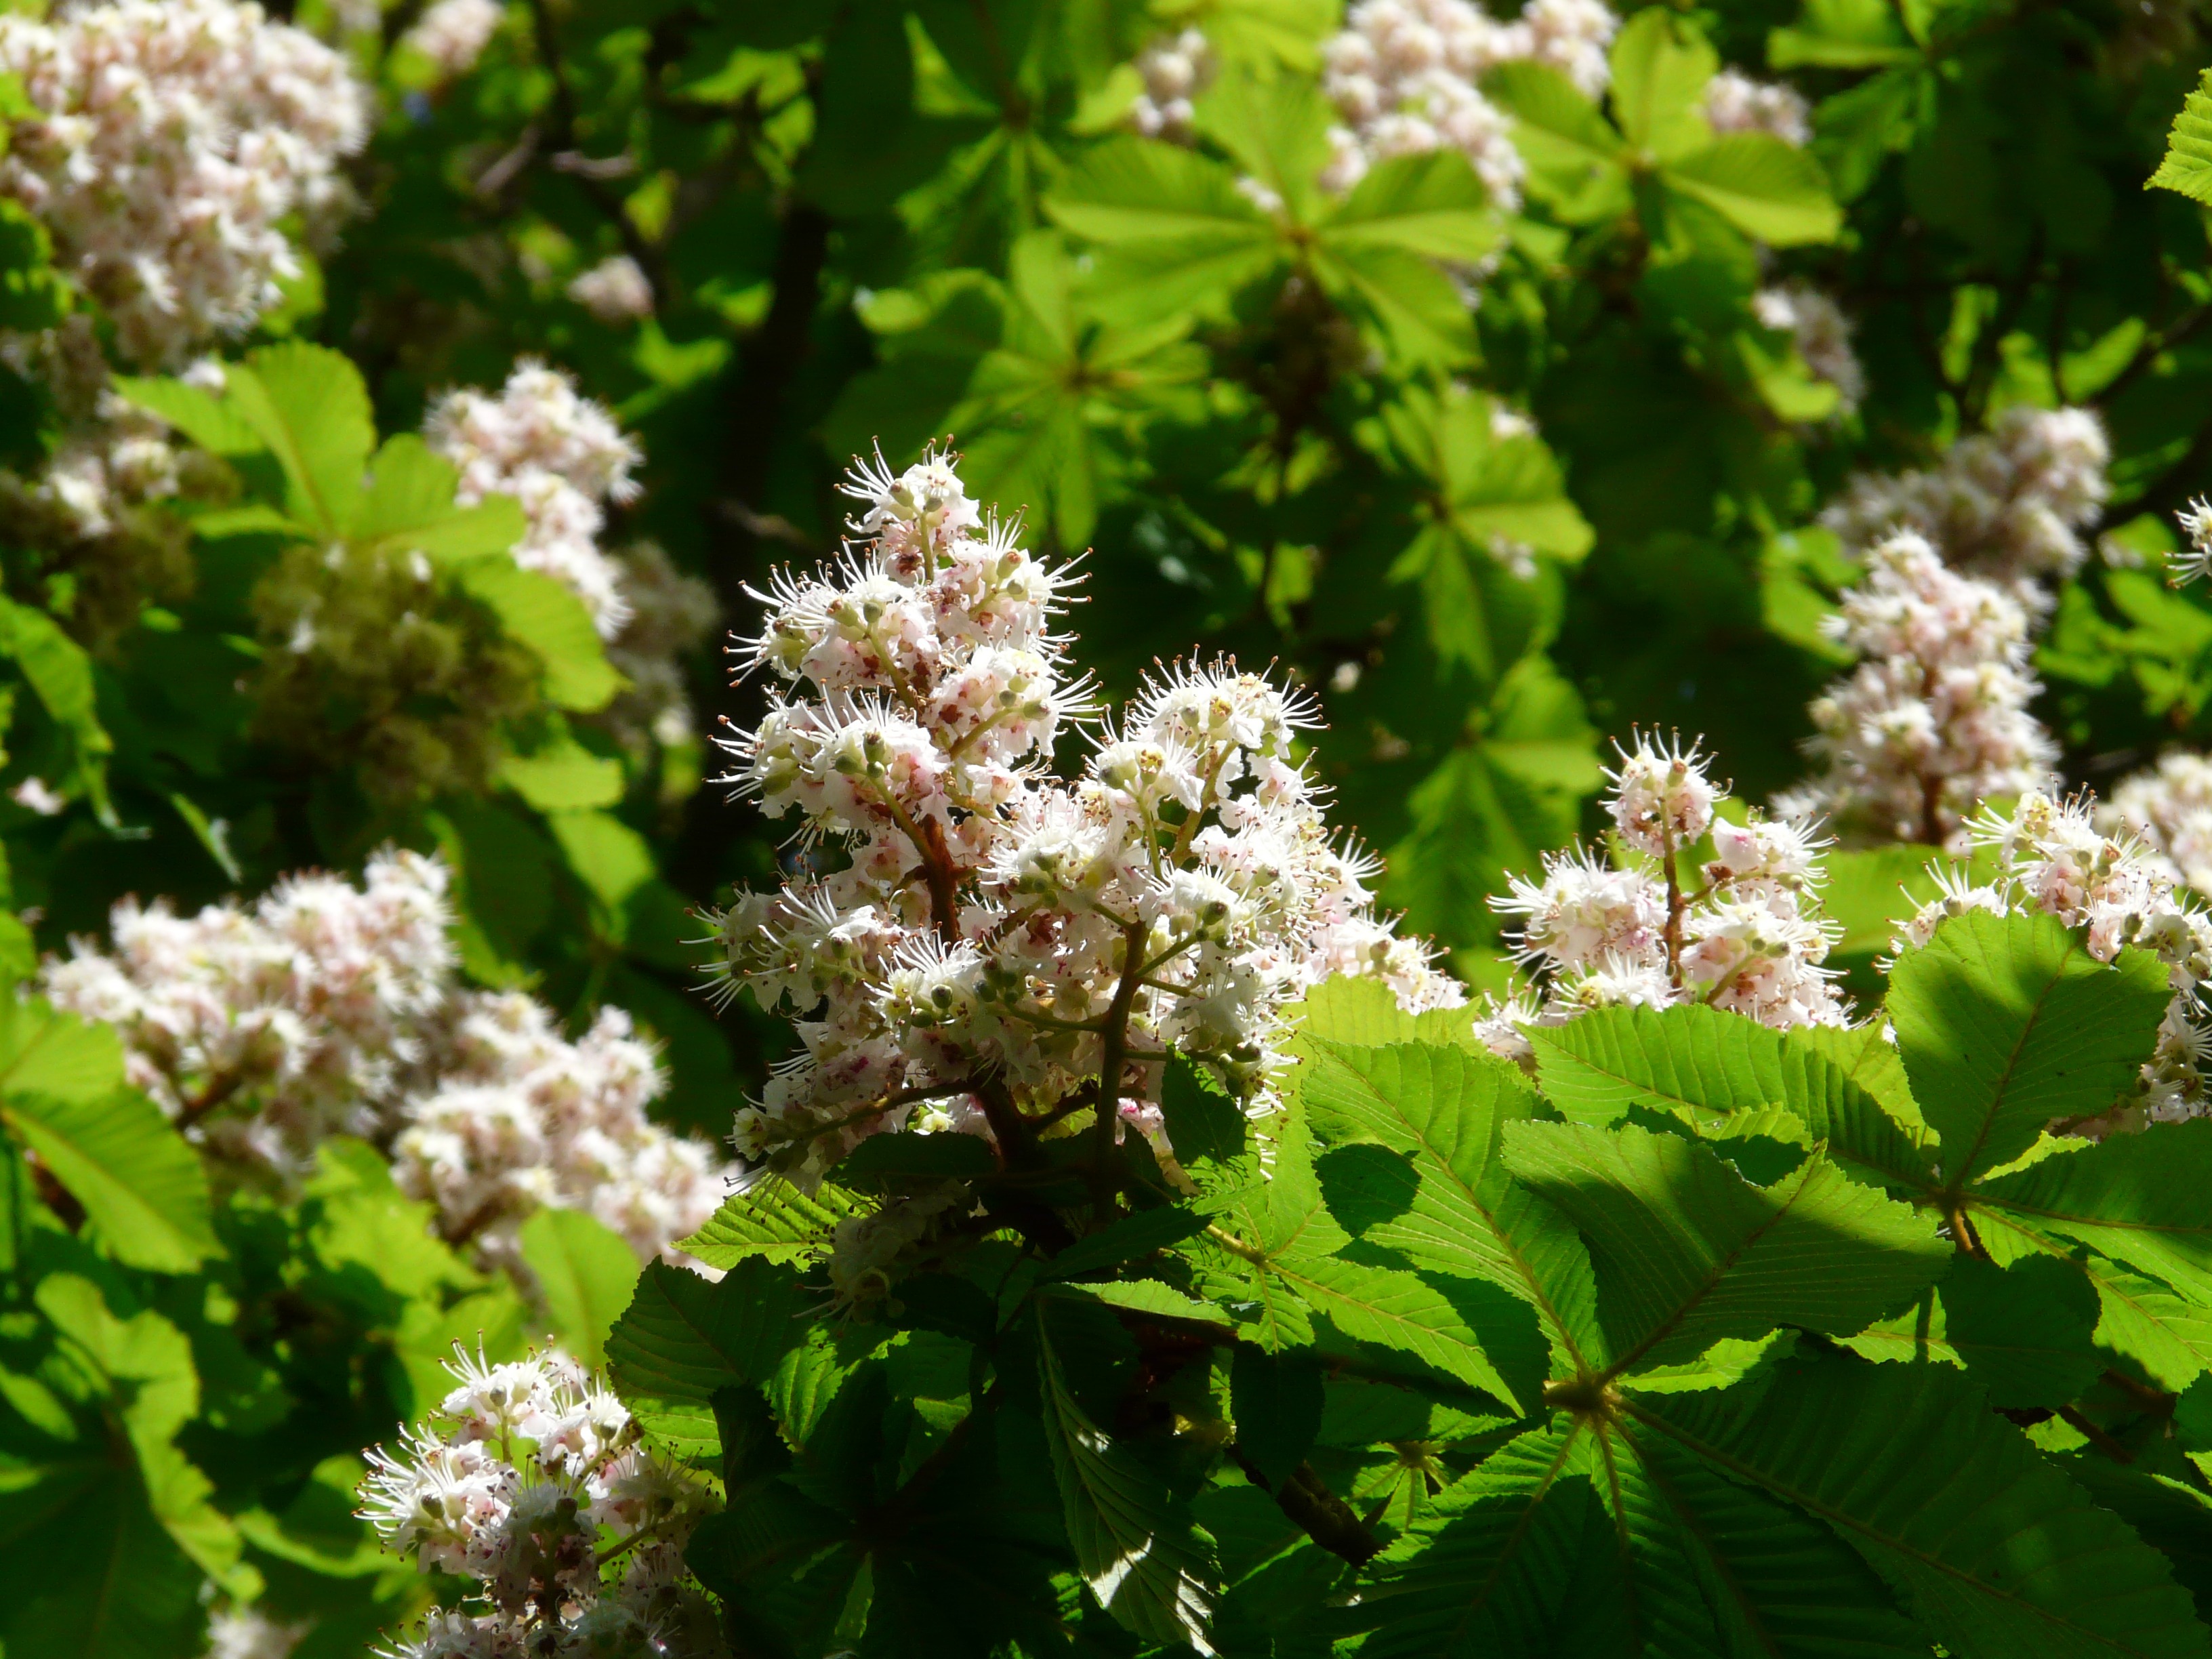
tree, blossom, plant, white, flower, bloom, herb, botany, garden, flora, wildflower, flowers, leaves, shrub, lilac, meadowsweet, aesculus, chestnut, inflorescence, flowering plant, buckeye, ordinary rosskastanie, common rosskastanie, flower fullness, white rosskastanie, aesculus hippocastanum, land plant